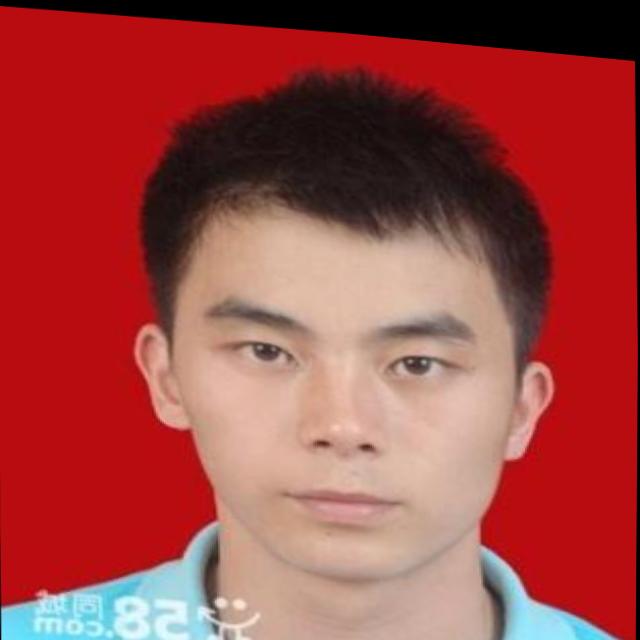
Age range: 13-20